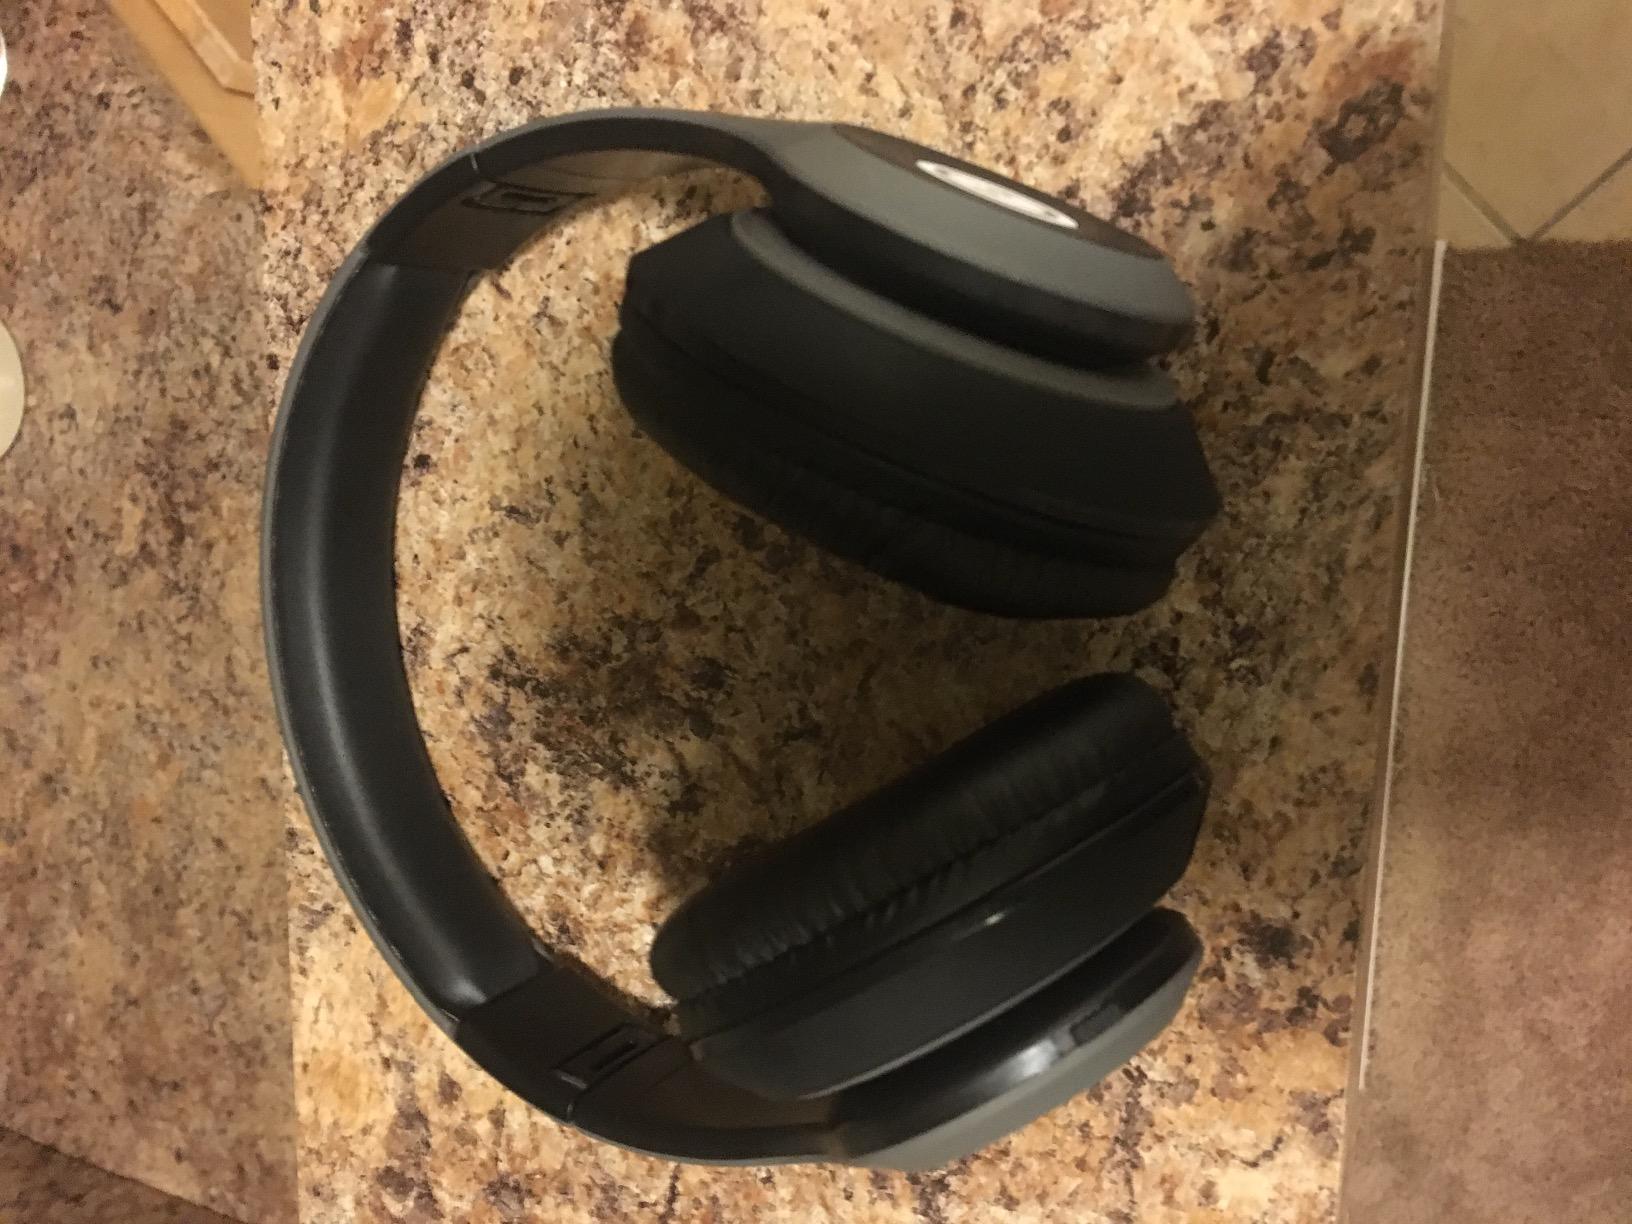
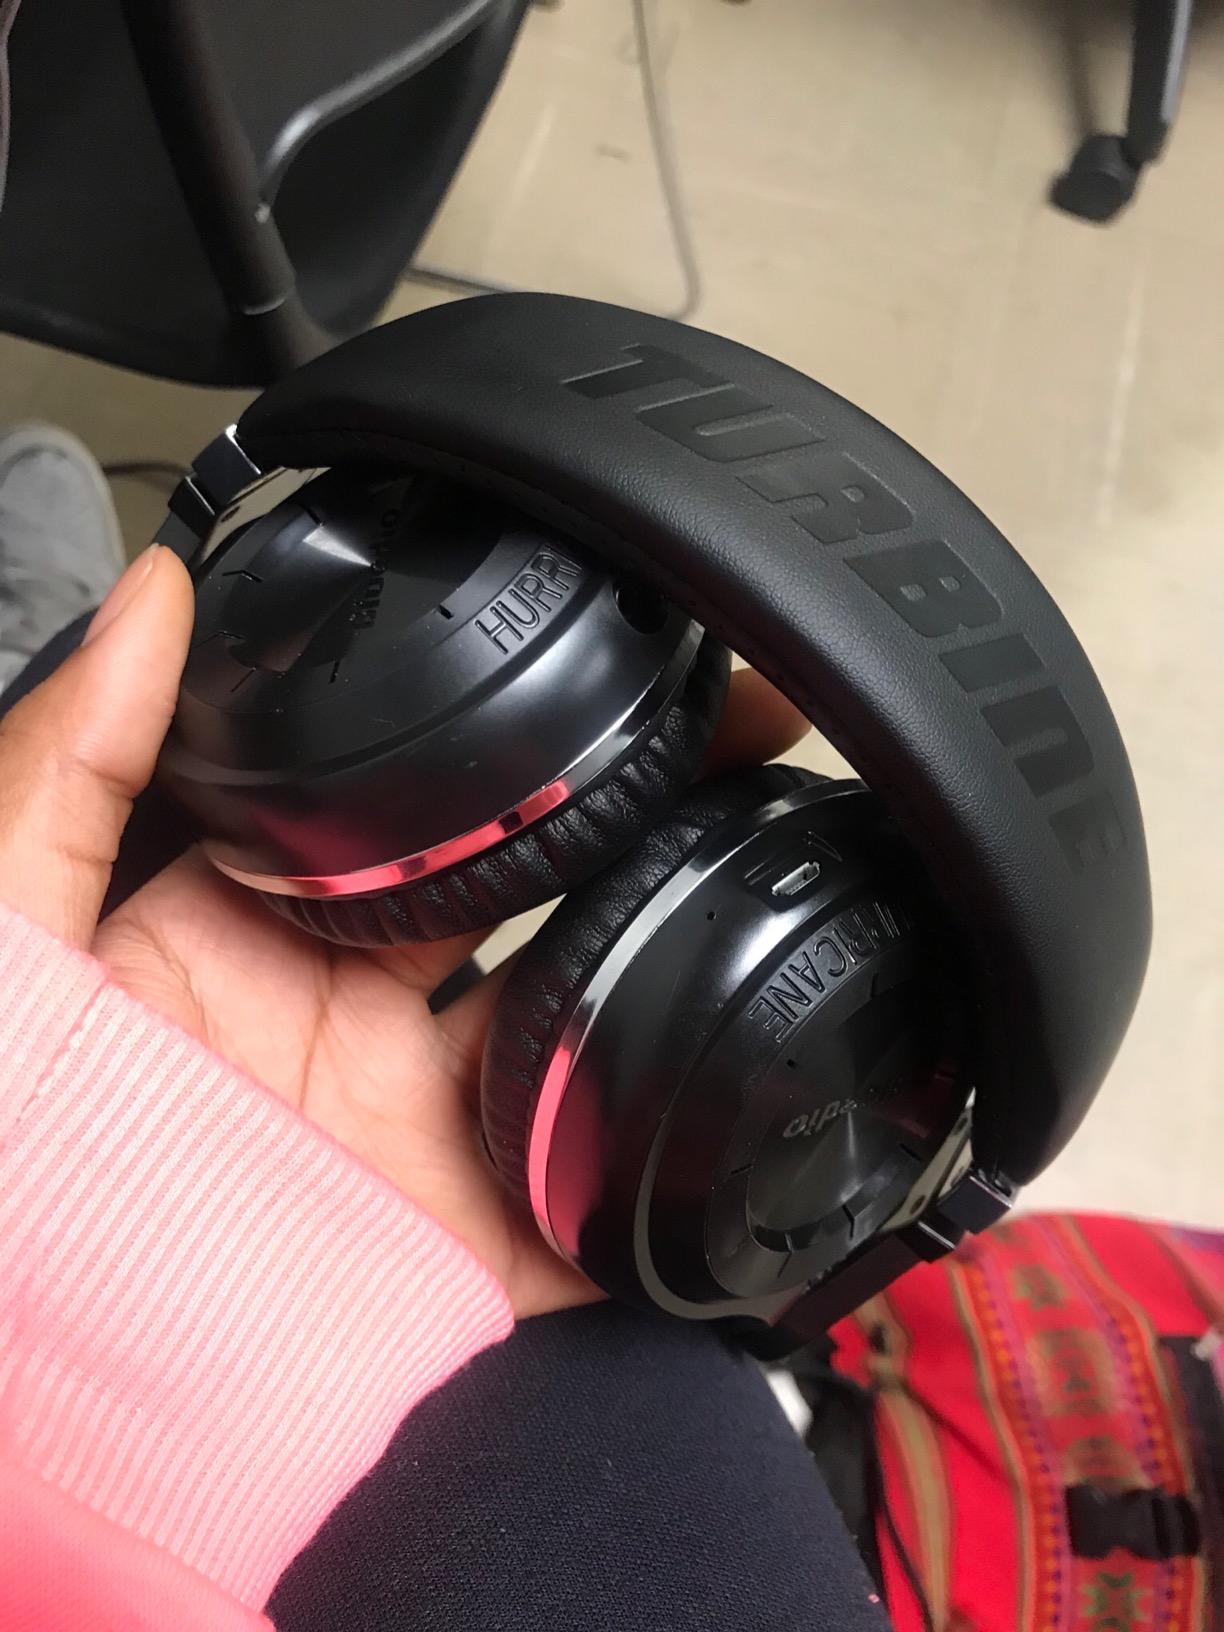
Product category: headphones
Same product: no